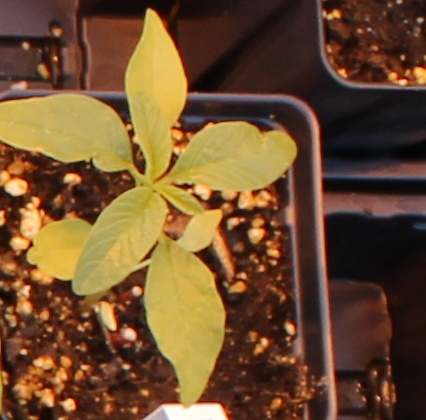
Label: Waterhemp